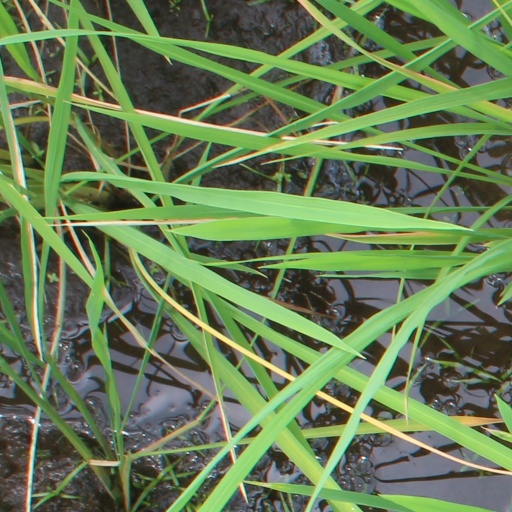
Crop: rice